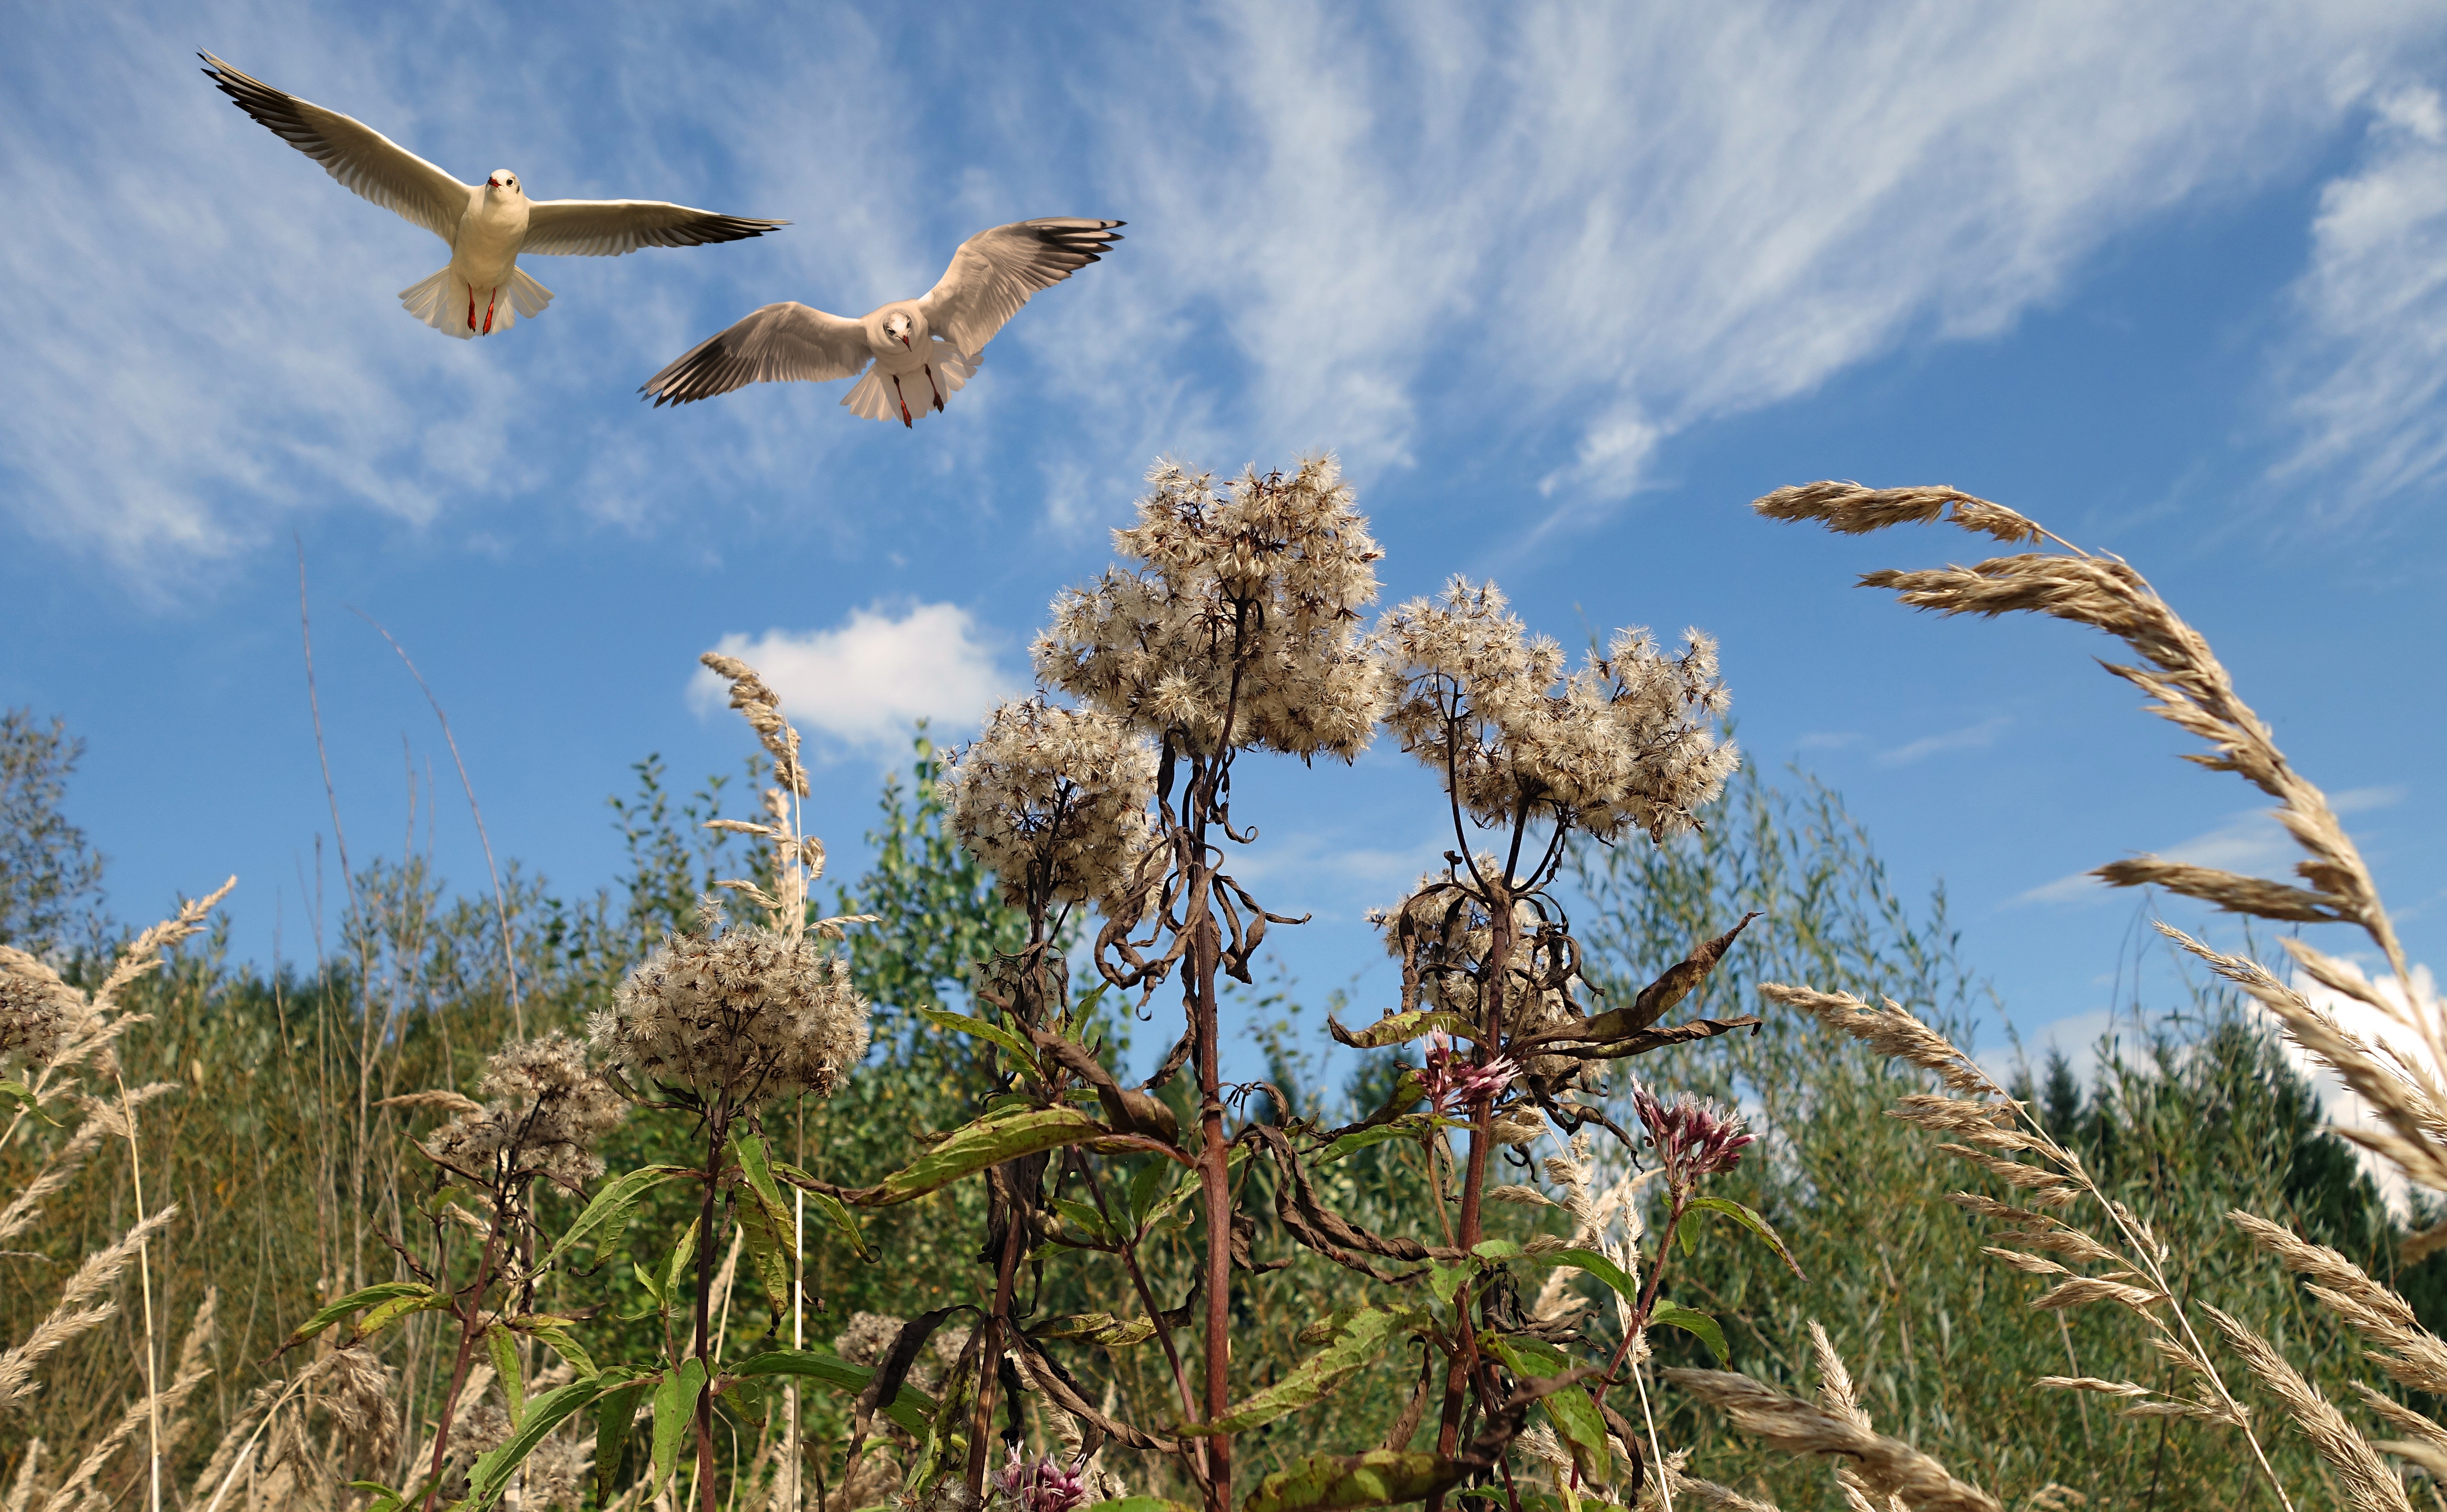
landscape, nature, grass, bird, sky, field, meadow, flower, land, summer, wildlife, green, flight, blue, agriculture, fauna, poultry, austria, birds, gulls, clouds, grass family, f hn clouds